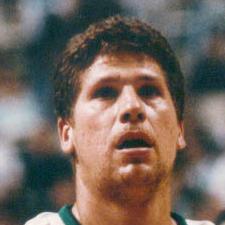
Age: 32